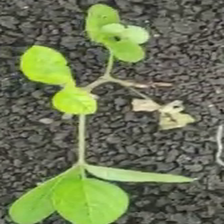
Weed species: Asian_Pigeonwings_(Clitoria Ternatea)